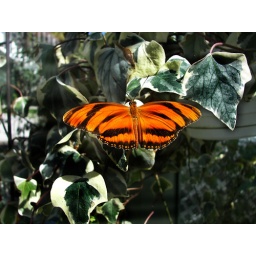
Butterfly in the butterfly house on mackinaw